Sigma complex

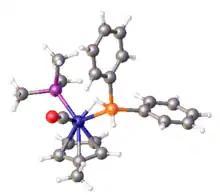
Structure of (MeCH)Mn(CO)(PMe)(η-HSiPh, a sigma complex of diphenylsilane. Selected distances: Si-Mn = 325, H-Fe = 149, Si-H(Mn) = 177, Si-H = 135 picometer.

The Wheland complex is an intermediate in the electrophilic substitution reaction on an aromatic compound.